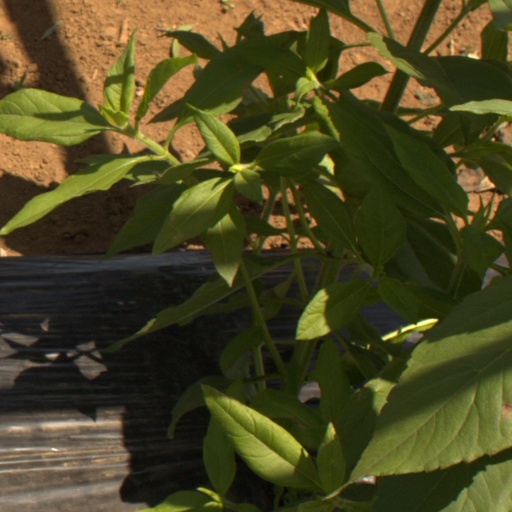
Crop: Jerusalem artichoke